Huduershidaogao

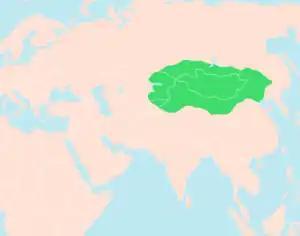
Domain and influence of the Xiongnu

Huduershidaogao (34 BC – 46 AD), born Yu, was a "chanyu" of the Xiongnu Empire. The brother and successor of Wuzhuliu Chanyu, he reigned from 18 to 46 AD.